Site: brandenburg
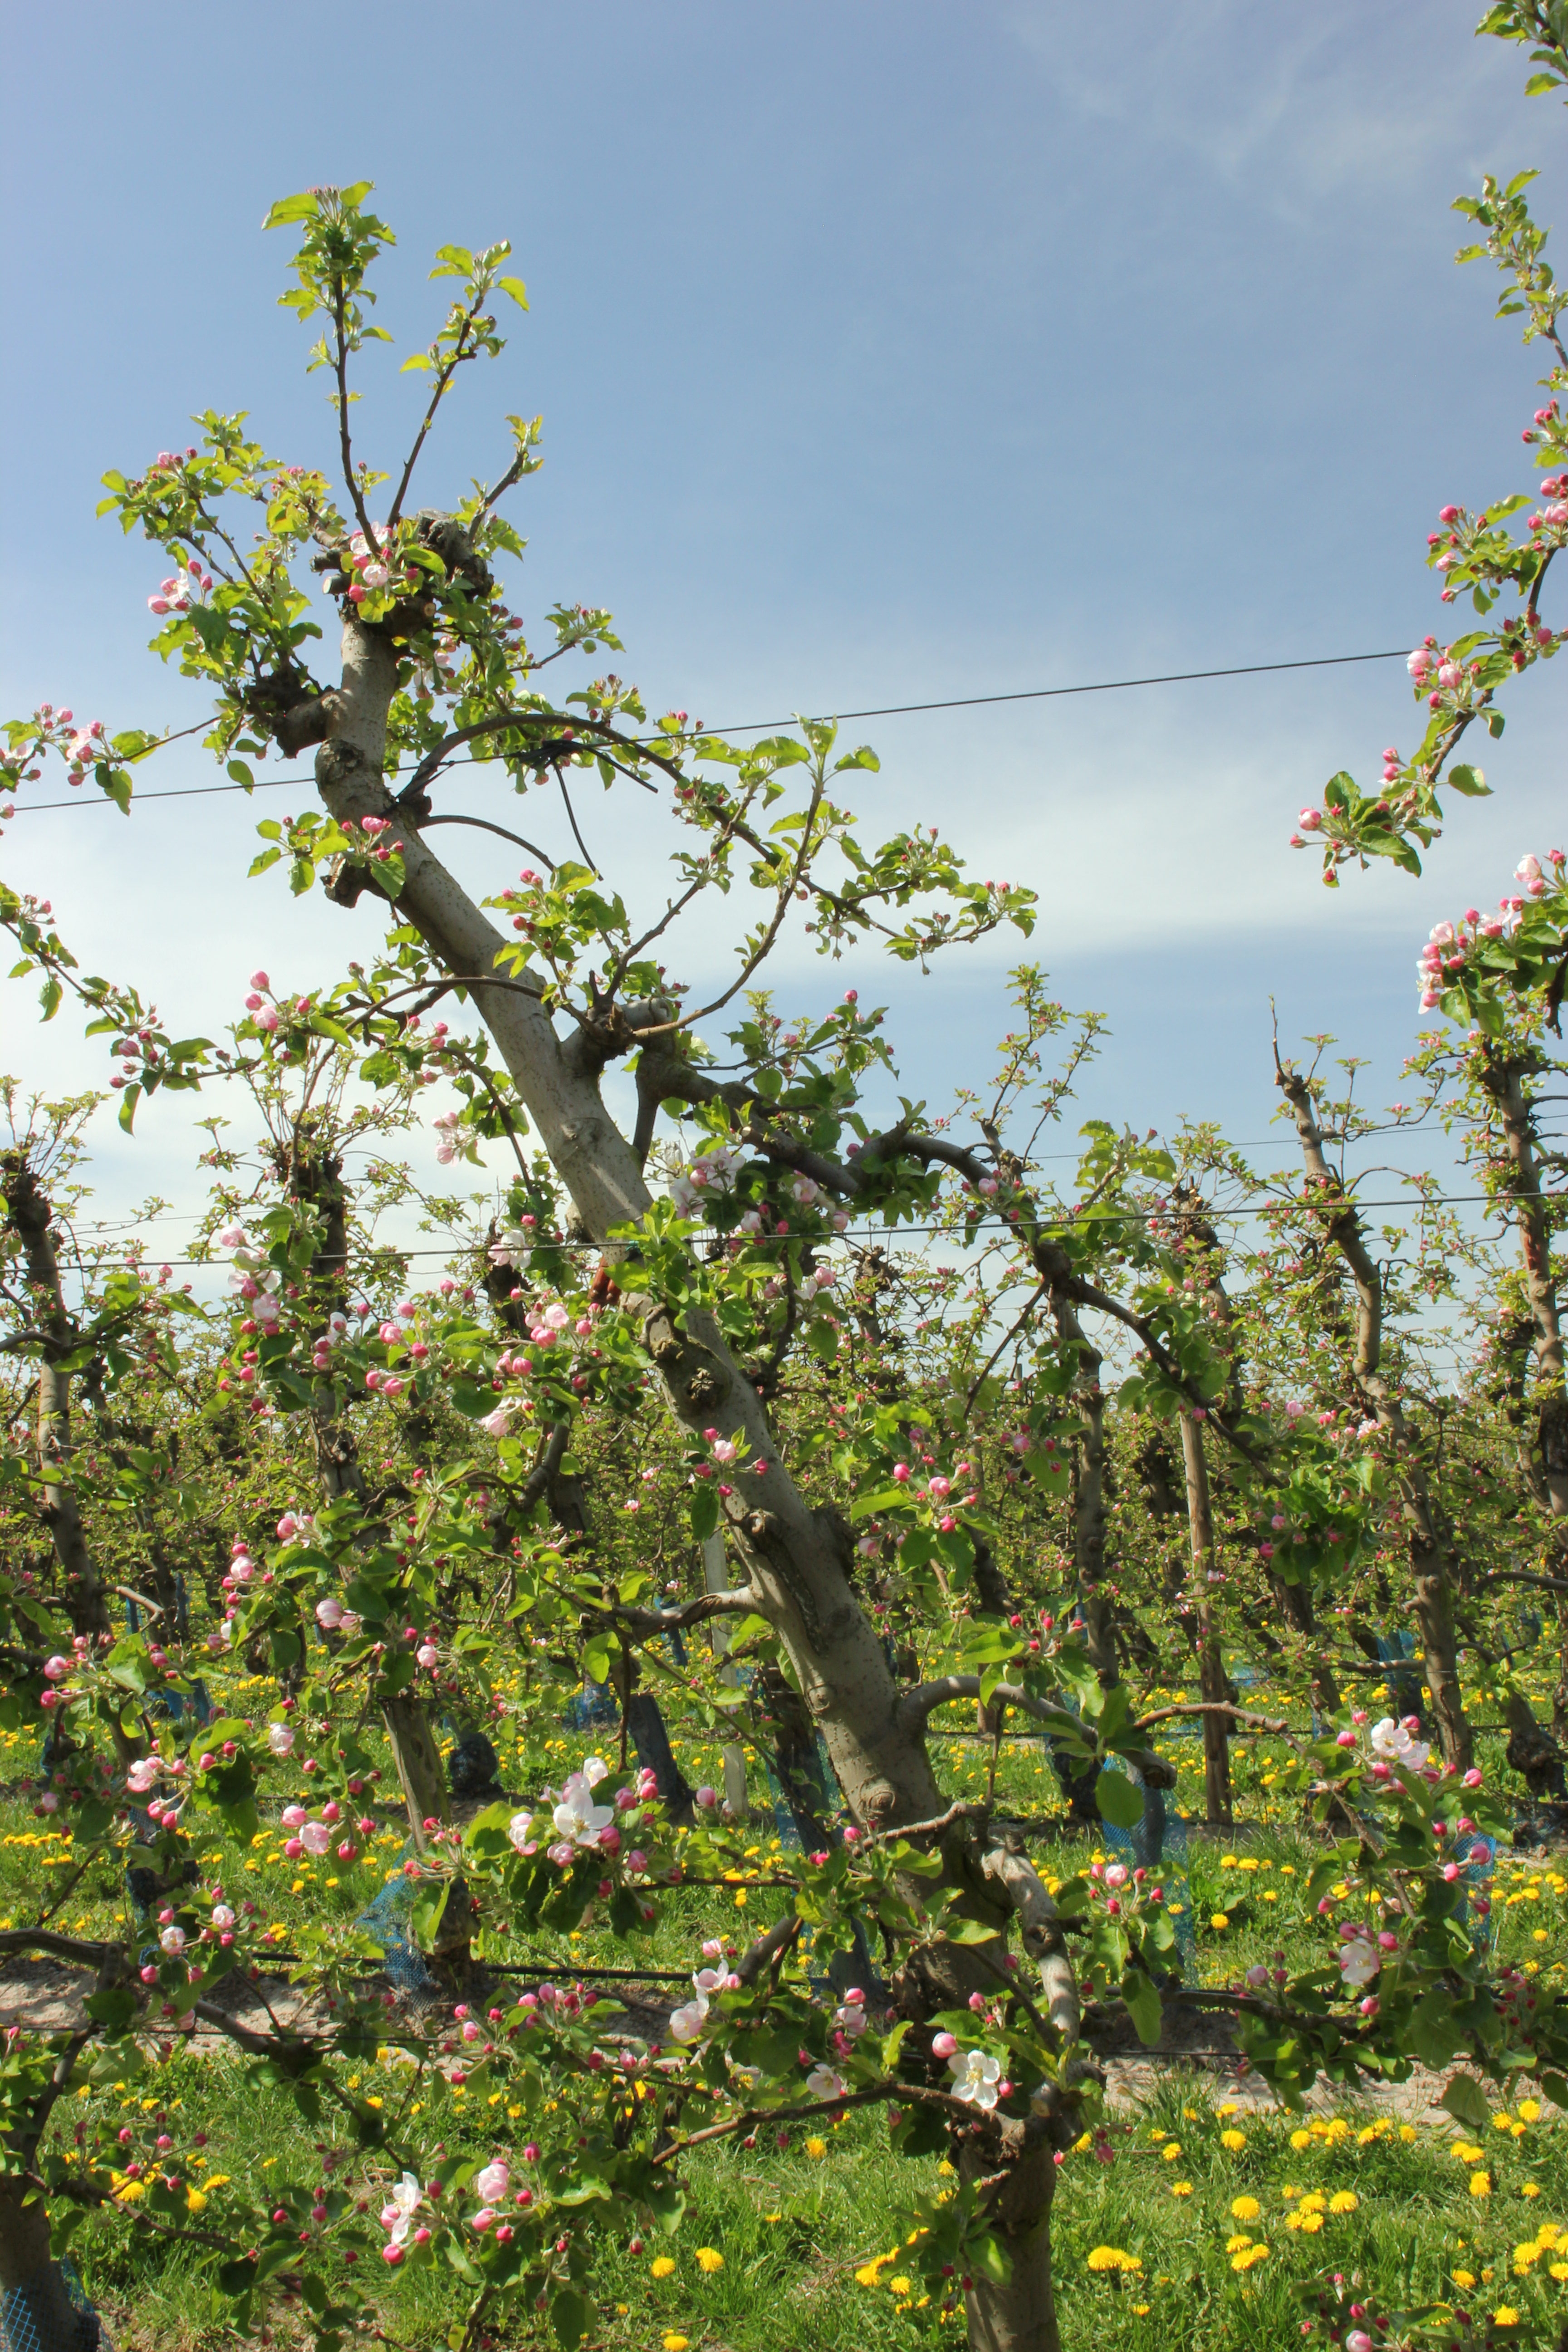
Growth stage (BBCH 57): Inflorescence emergence